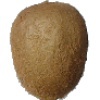
Label: Kiwi 1